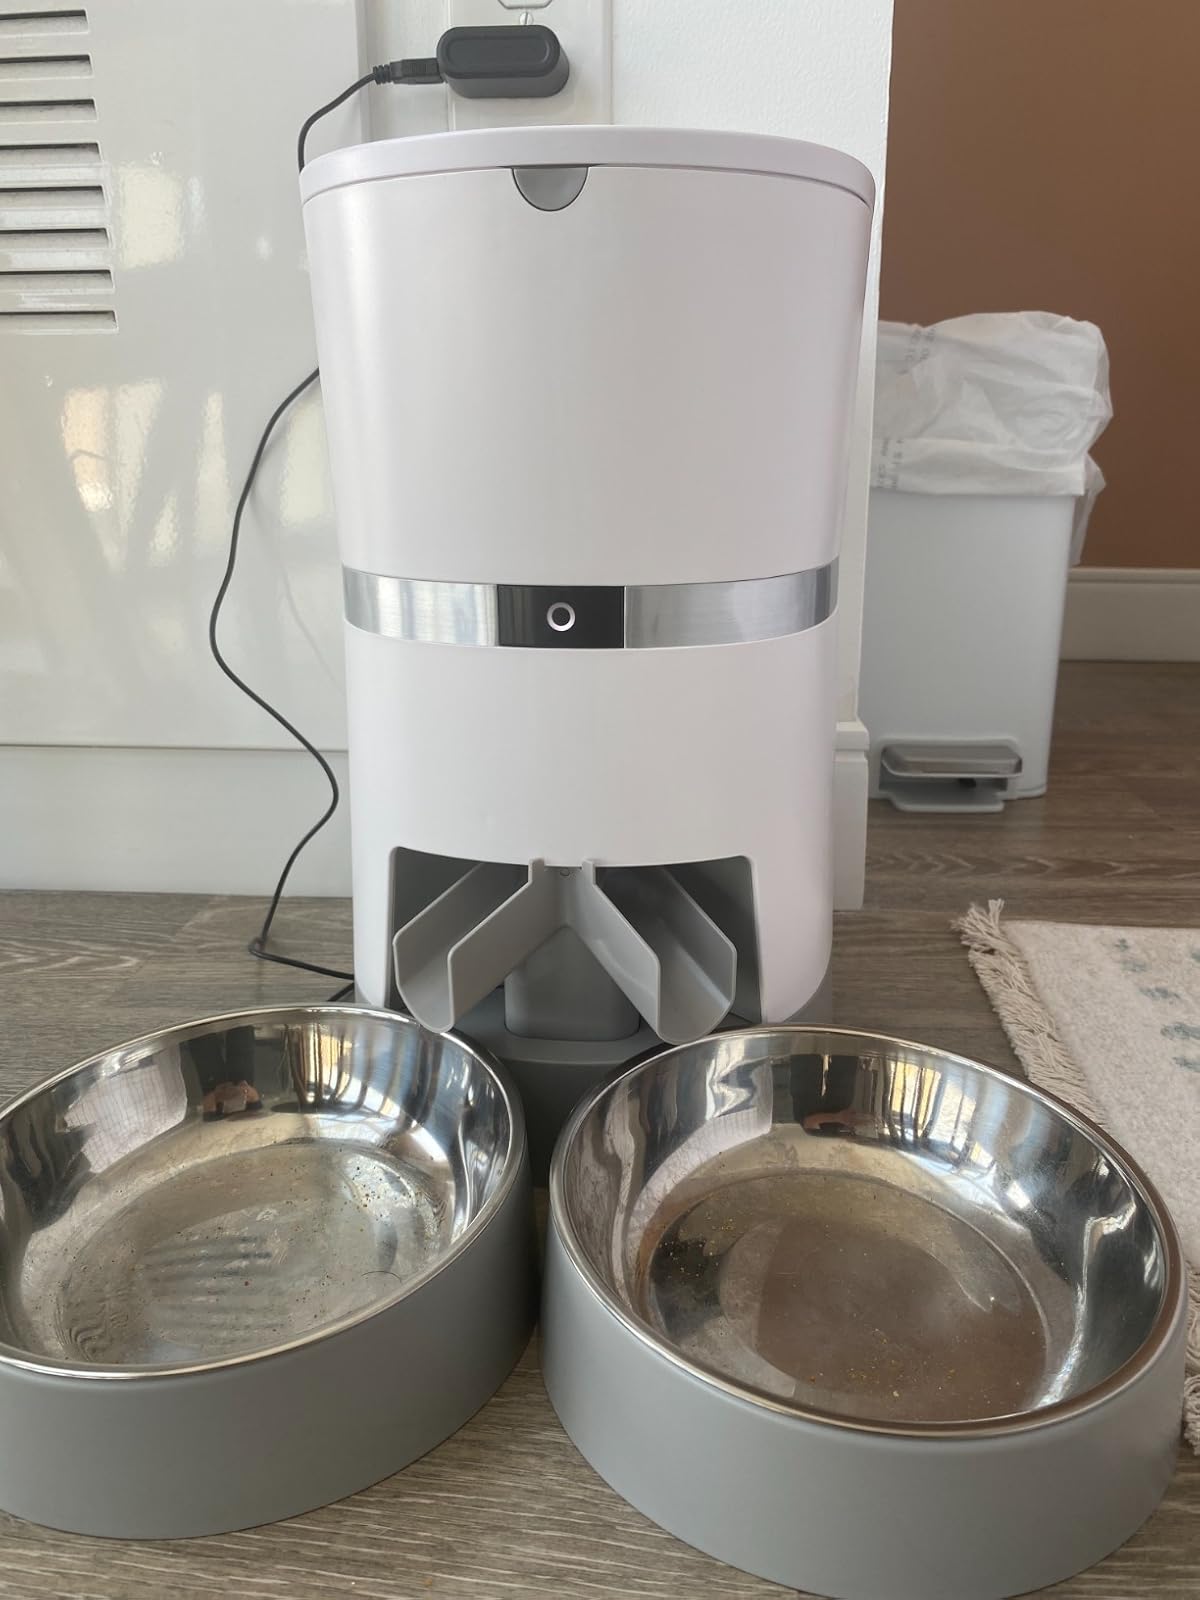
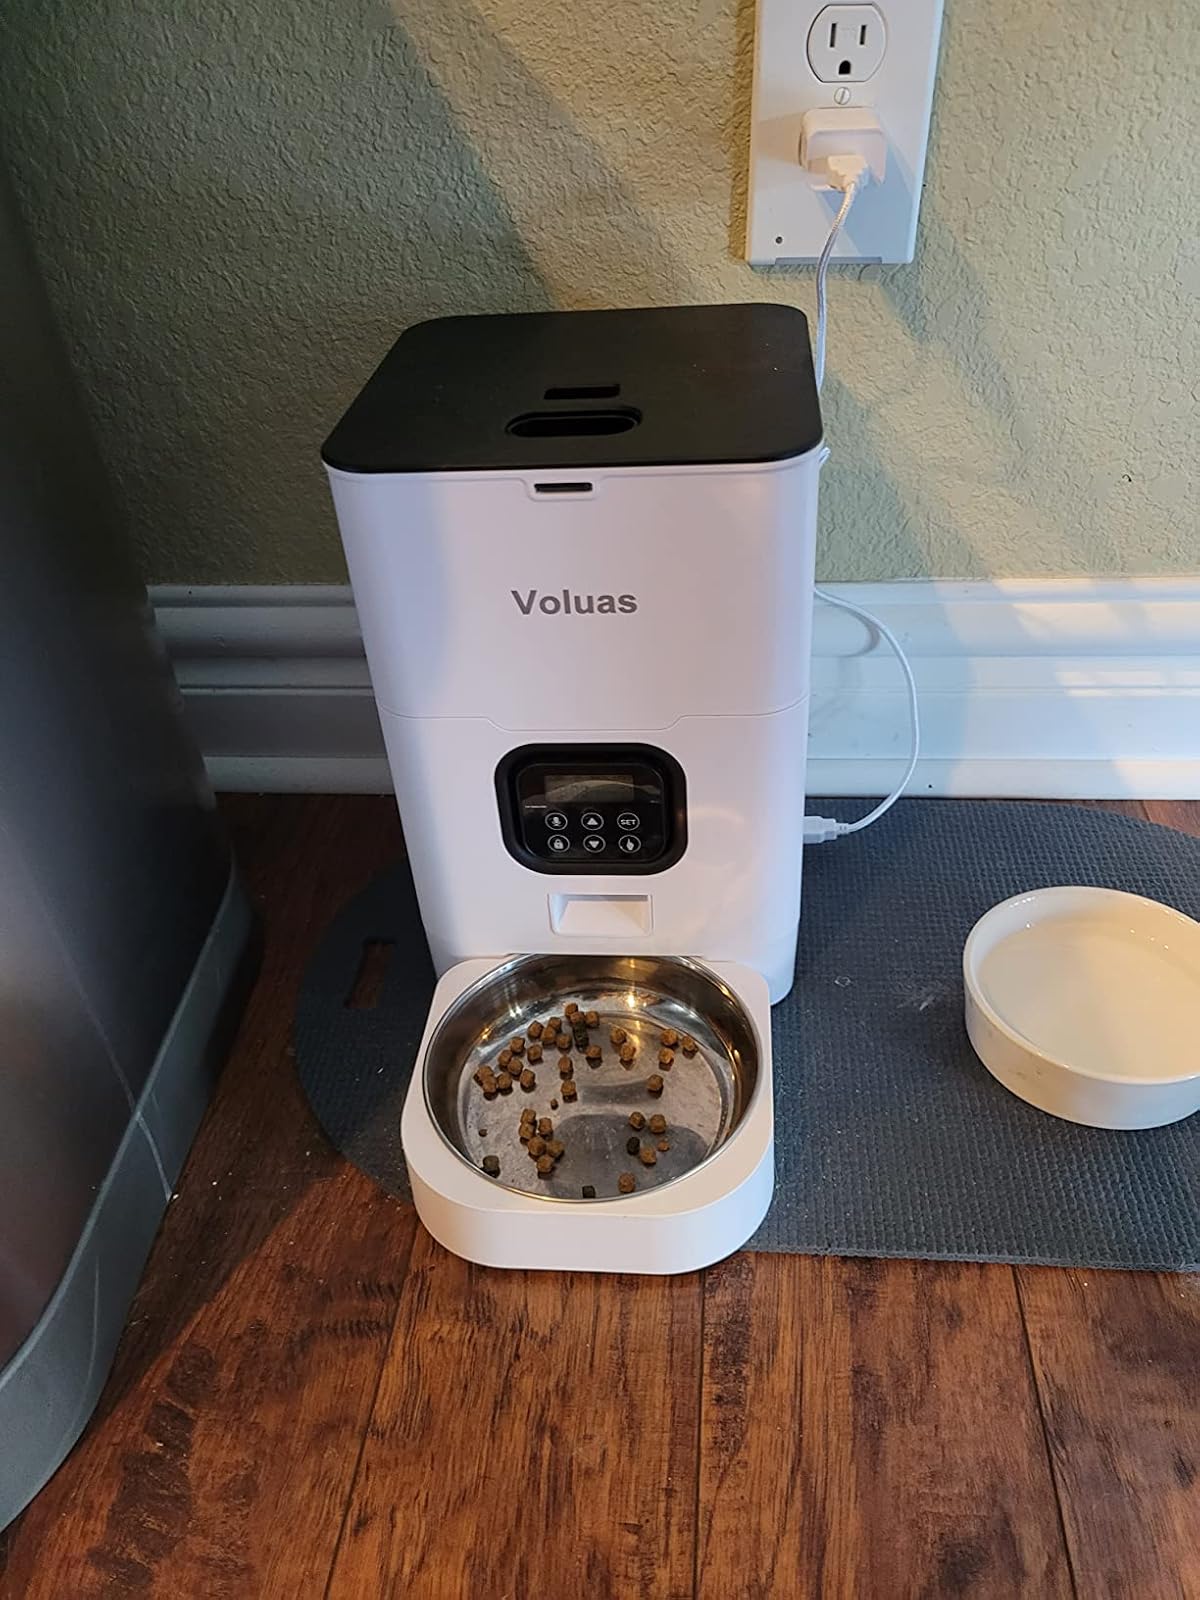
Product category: items_feeder
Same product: no